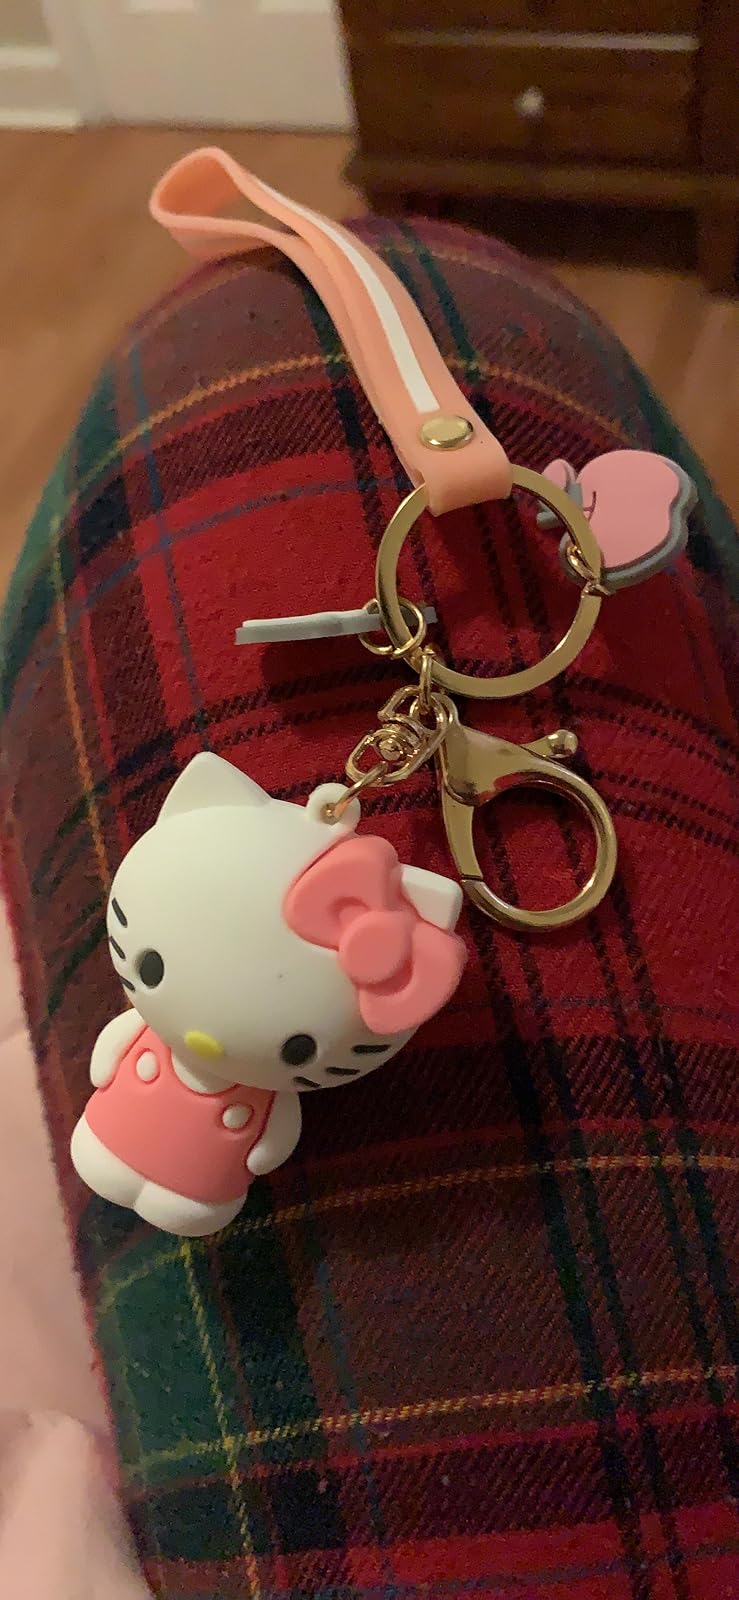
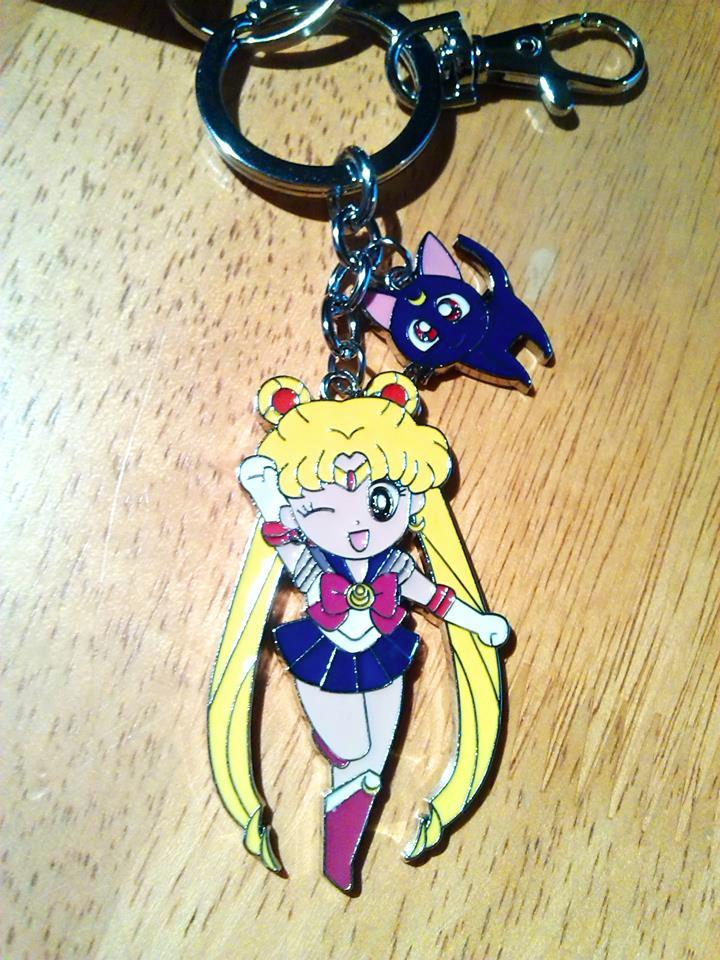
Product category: accessories_keychain
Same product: no